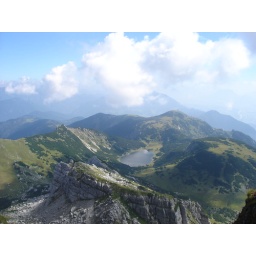
Carnun Marcus-Page (13)A mountain lake seen from The 'Rofan Spitze' mountain in Austria.